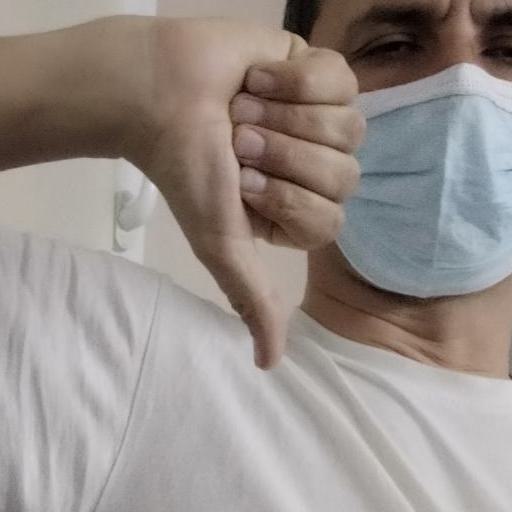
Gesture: dislike